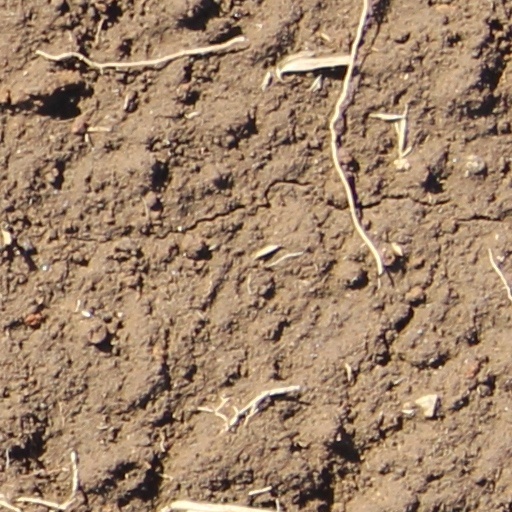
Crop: wheat